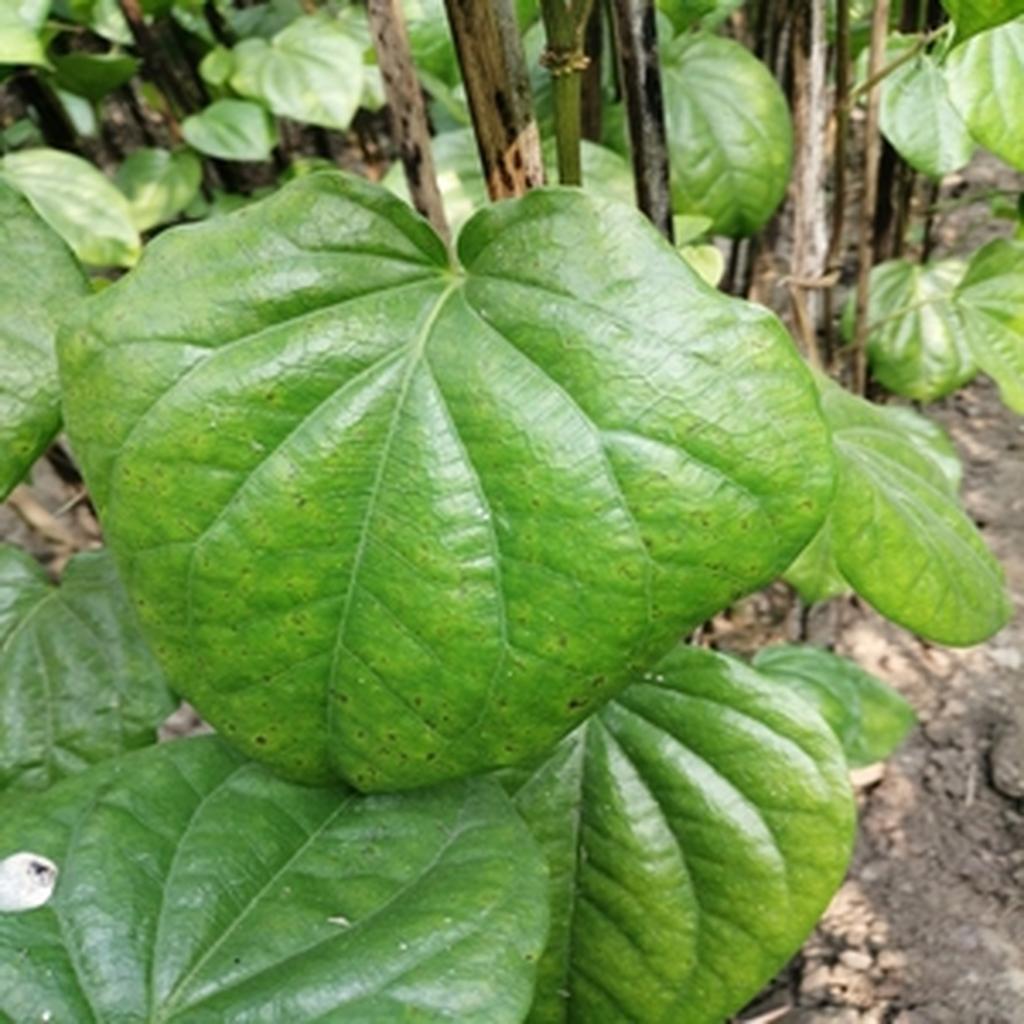
Label: Leaf_Spot